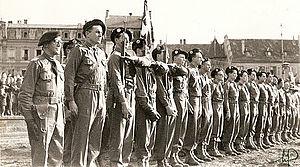
Colmar, 8 février 1945. De gauche à droite, lieutenant-colonel Gambiez, capitaine Lefort commandant le 1er bataillon de Choc , le 6e est le capitaine Toussaint qui sera décoré un peu plus tard de la légion d'honneur par le Général De Lattre. Collection Henri Simorre. Autorisation de publier la photographie via le site 1erbataillondechoc.com (Cf. http://www.1erbataillondechoc.com/t248p585-photos-bataillon-de-choc)
Fernand Gambiez, né à Lille le 27 février 1903 et mort le 29 mars 1989 à Saint-Mandé, est un militaire français, commandant d'un bataillon de choc en Corse pendant la Seconde Guerre mondiale, général pendant la guerre d'Algérie, et historien militaire.
Le bataillon de choc est une unité d'élite de l'Armée française formée en mai 1943 à Staoueli en Algérie. Entraîné au parachutisme et aux méthodes commandos, son but est d'apporter un soutien aux organisations de la Résistance française en vue de renforcer leur action. Tous les chasseurs sont volontaires et réunis autour d'une même doctrine rappelant leurs origines diverses. Elle est « puissance de la légion, légèreté du chasseur, chic du cavalier ».